Van Allen radiation belt

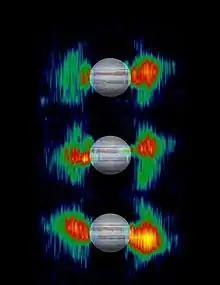
Jupiter's variable radiation belts

The NASA Van Allen Probes mission aims at understanding (to the point of predictability) how populations of relativistic electrons and ions in space form or change in response to changes in solar activity and the solar wind.